8-bit computing

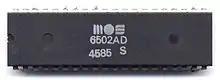
MOS Technology 6502, a popular 8-bit microprocessor introduced in 1975. 1985 date code.

An 8-bit register can store 2 different values. The range of integer values that can be stored in 8 bits depends on the integer representation used. With the two most common representations, the range is 0 through 255 for representation as an (unsigned) binary number, and −128 through 127 for representation as two's complement.